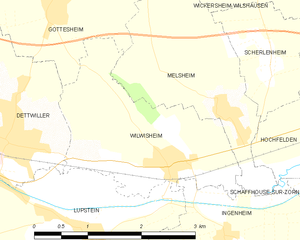
Carte des communes françaises